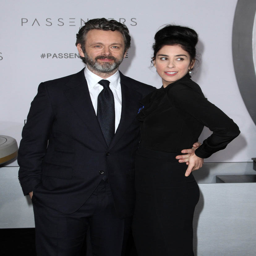
actor and comedian attend the world premiere held